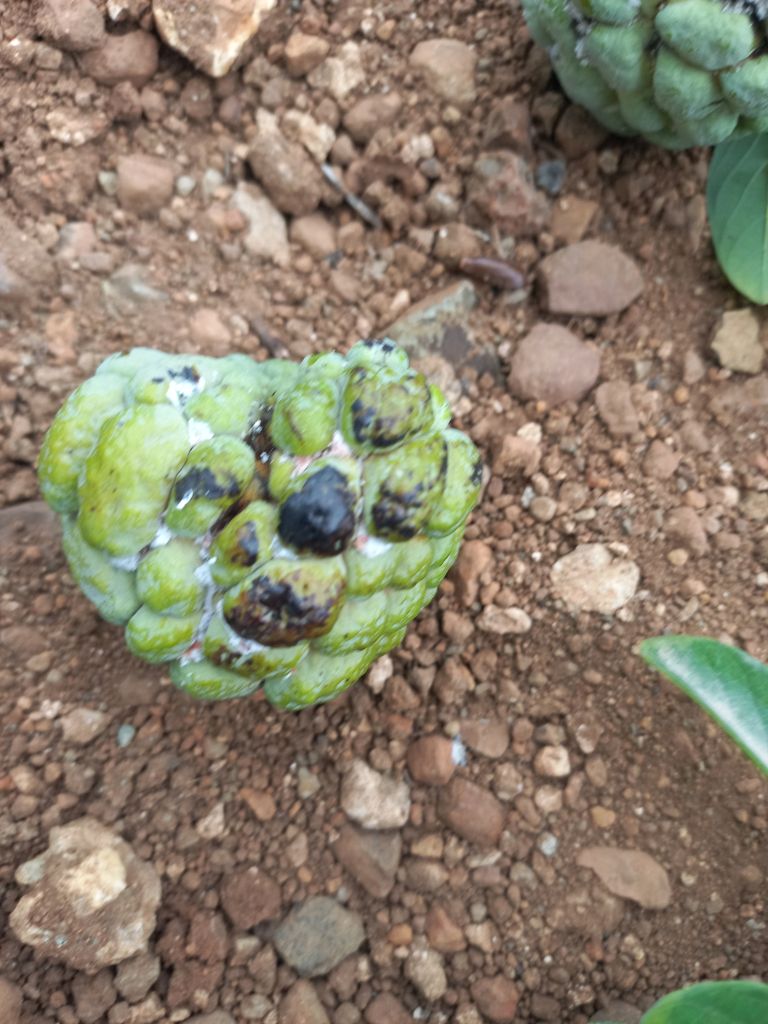
Disease label: Blank Canker